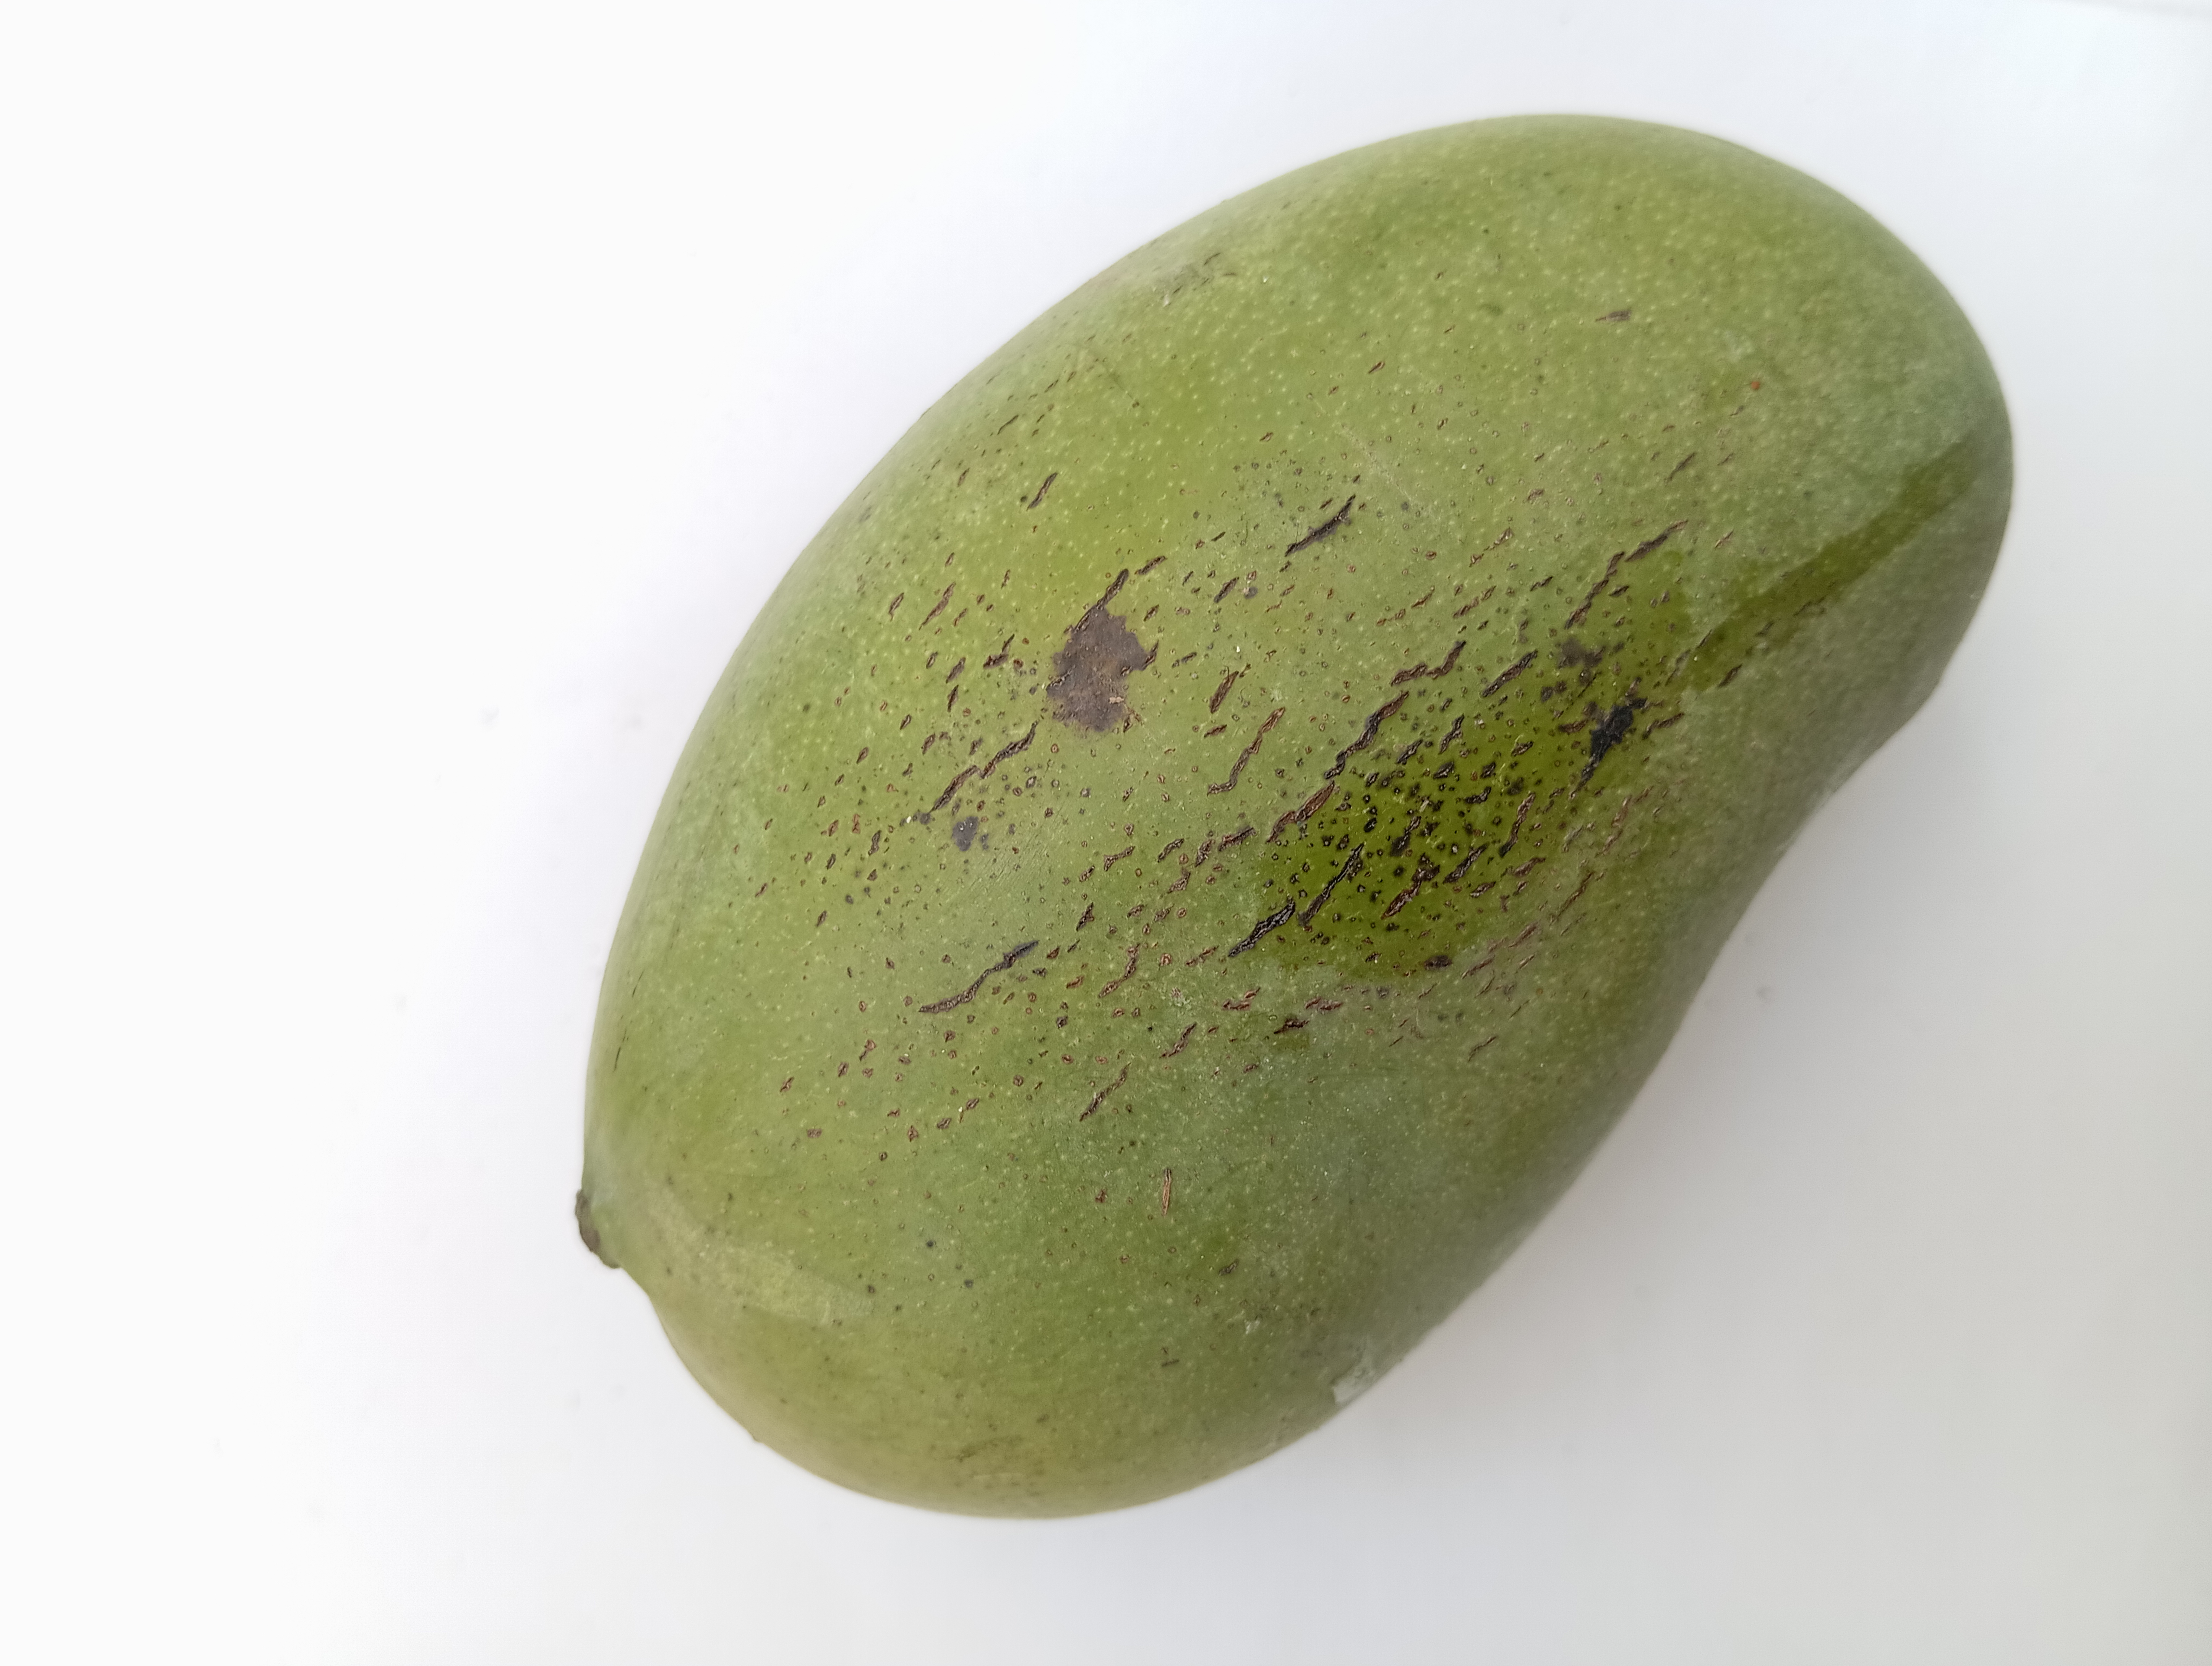
Mango variety: Amrapali